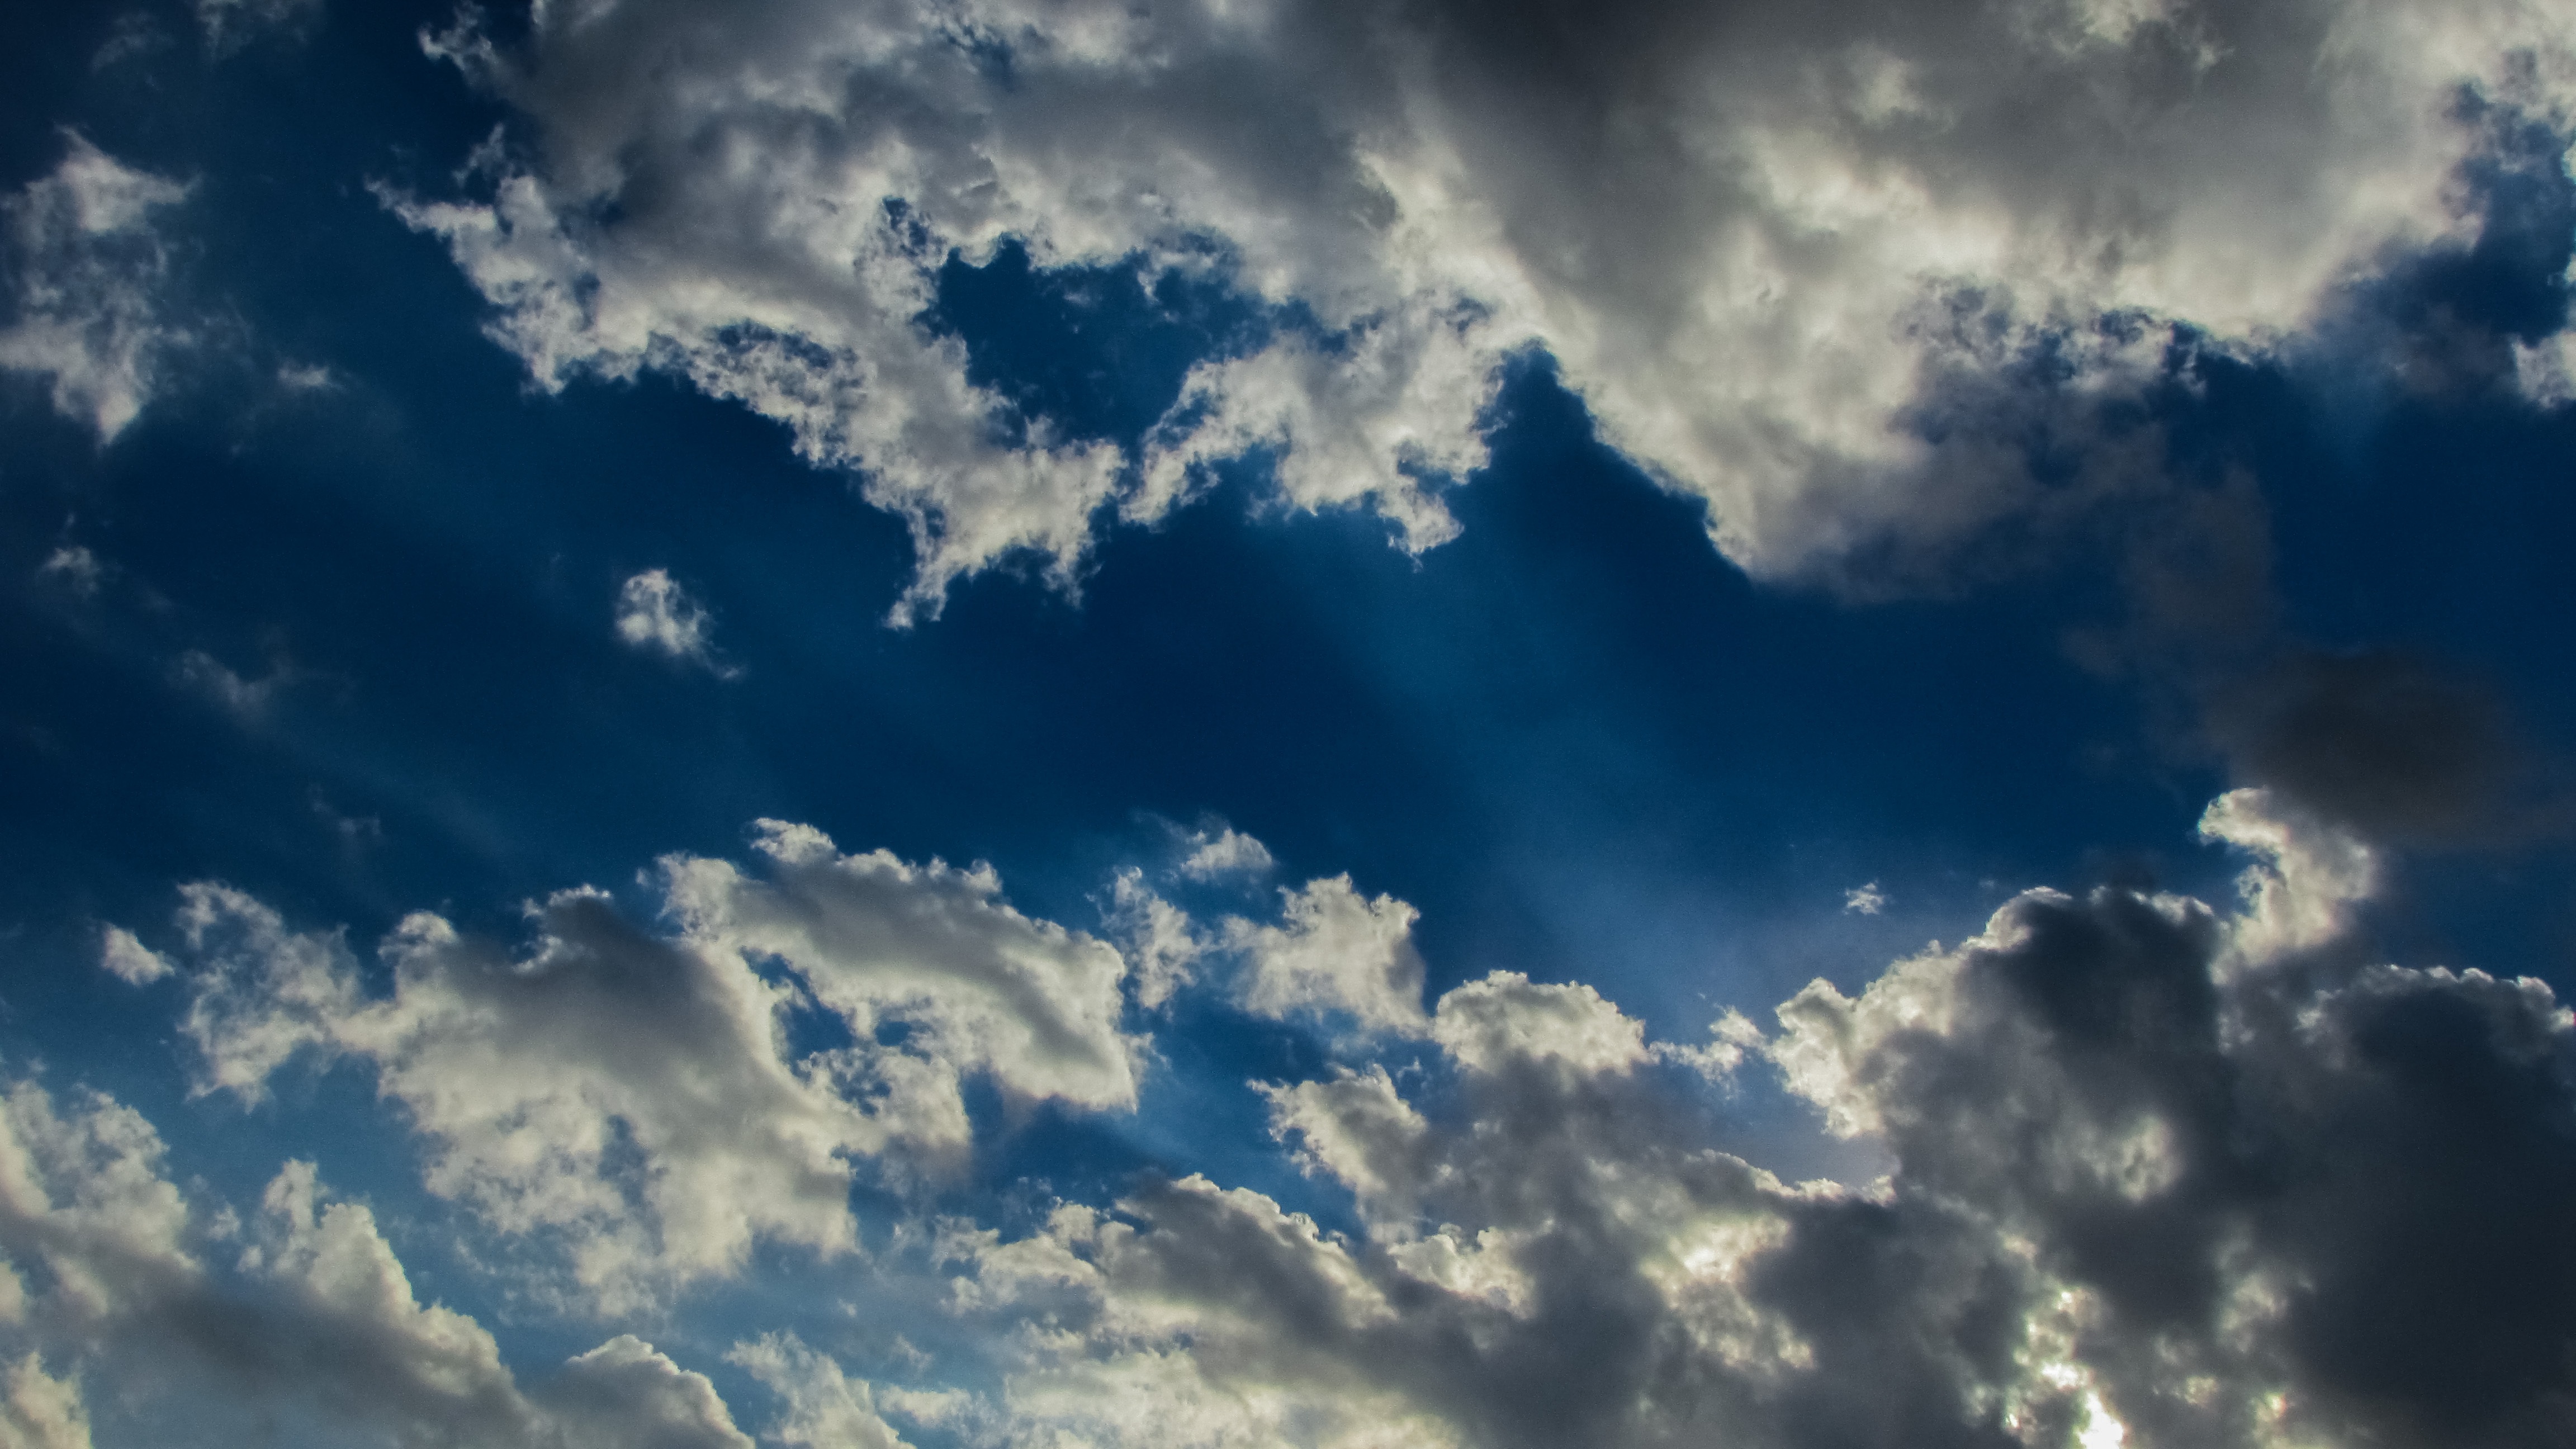
nature, cloud, sky, sun, sunlight, atmosphere, daytime, heaven, weather, cumulus, blue, clouds, sunbeam, blue sky clouds, meteorological phenomenon, atmosphere of earth